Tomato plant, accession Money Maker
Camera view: vertical (180 deg); turntable rotation: 270 degrees
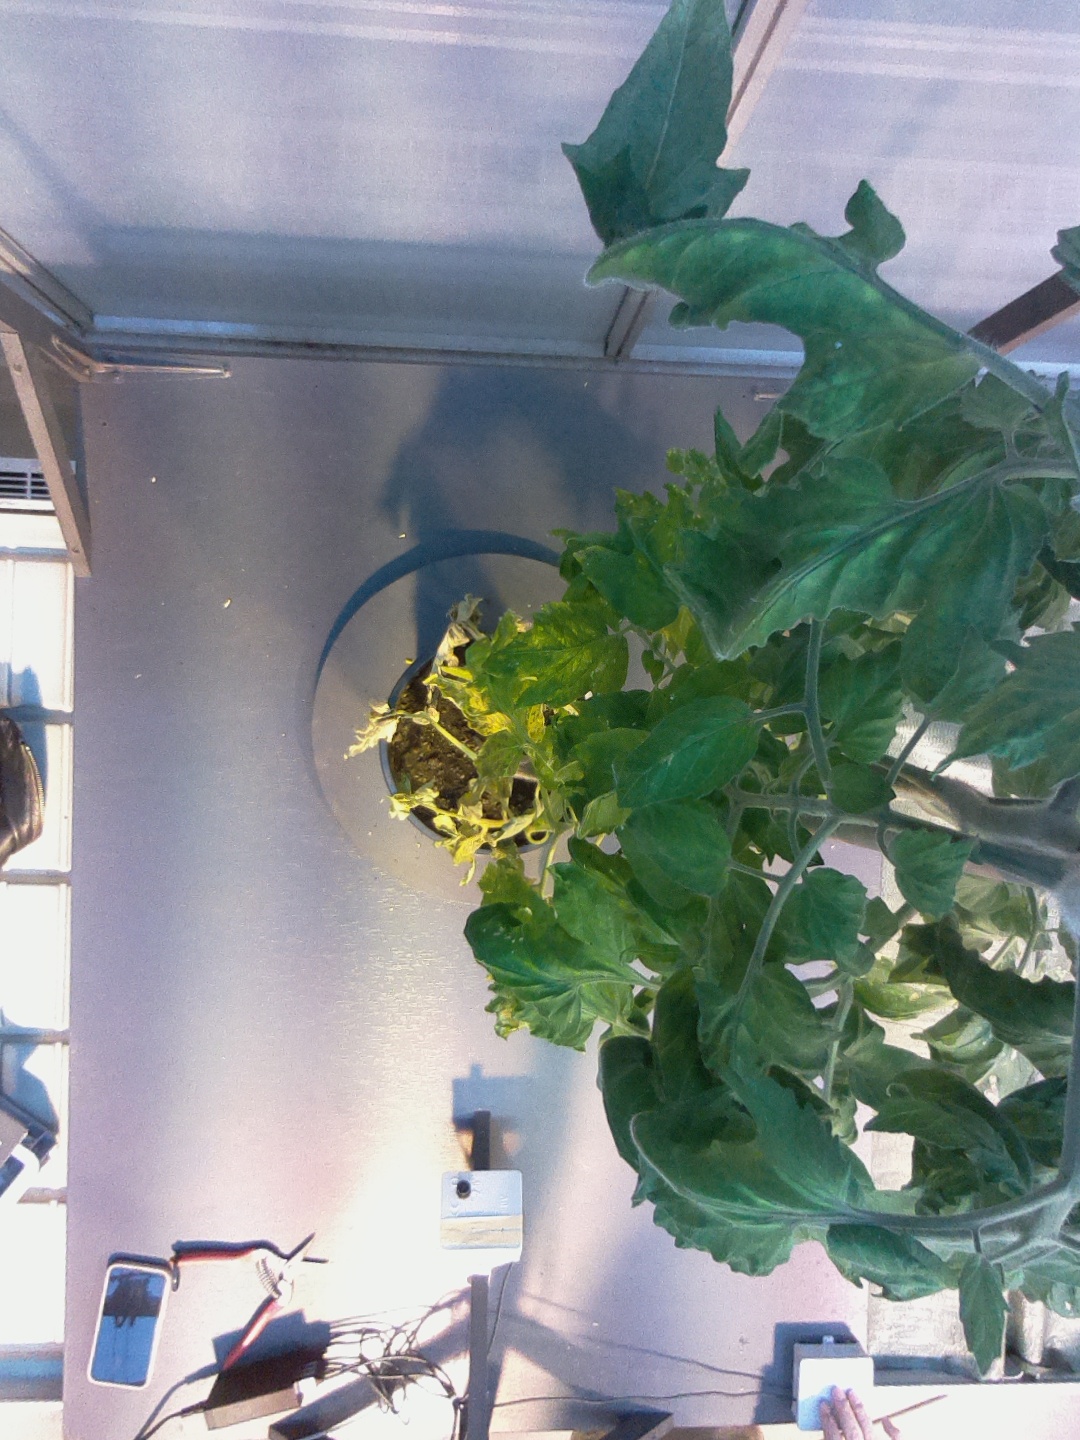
BBCH growth stage 72: 20%-30% of final fruit size